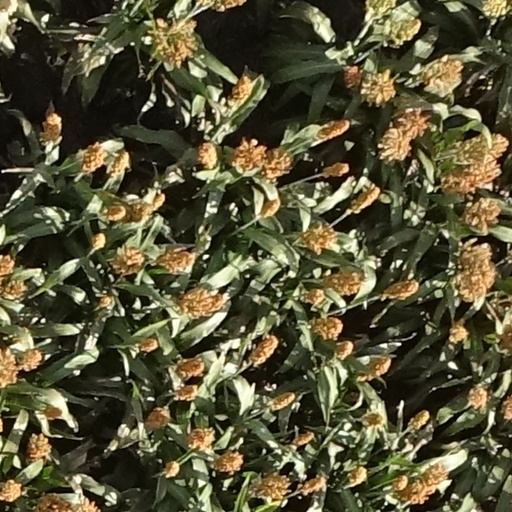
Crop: sorghum